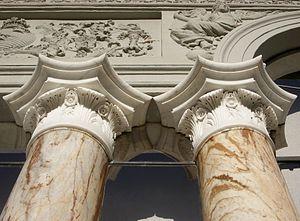
Le pavillon de Gustave III est un bâtiment situé dans le parc Haga tout près de Stockholm en Suède. Il a été construit entre 1787 et 1792 à l'initiative du roi Gustave III. C'est l'architecte Olof Tempelman qui est chargé des travaux, tandis que la décoration intérieure est l'œuvre de Louis Masreliez.